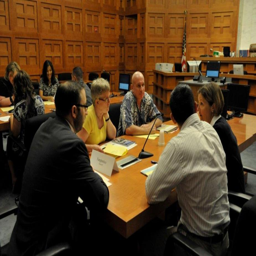
teachers from every state participate in the annual teachers institute in a federal courtroom